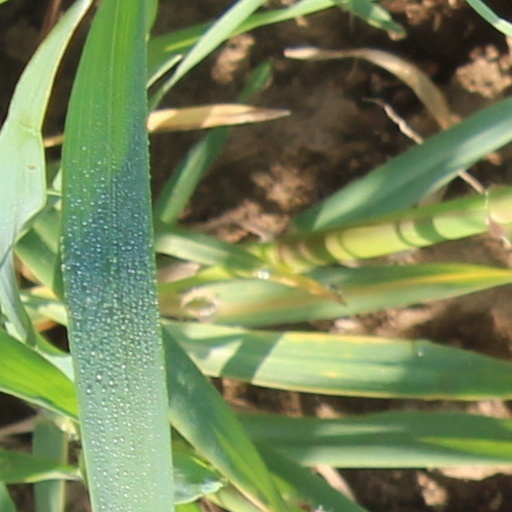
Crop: wheat